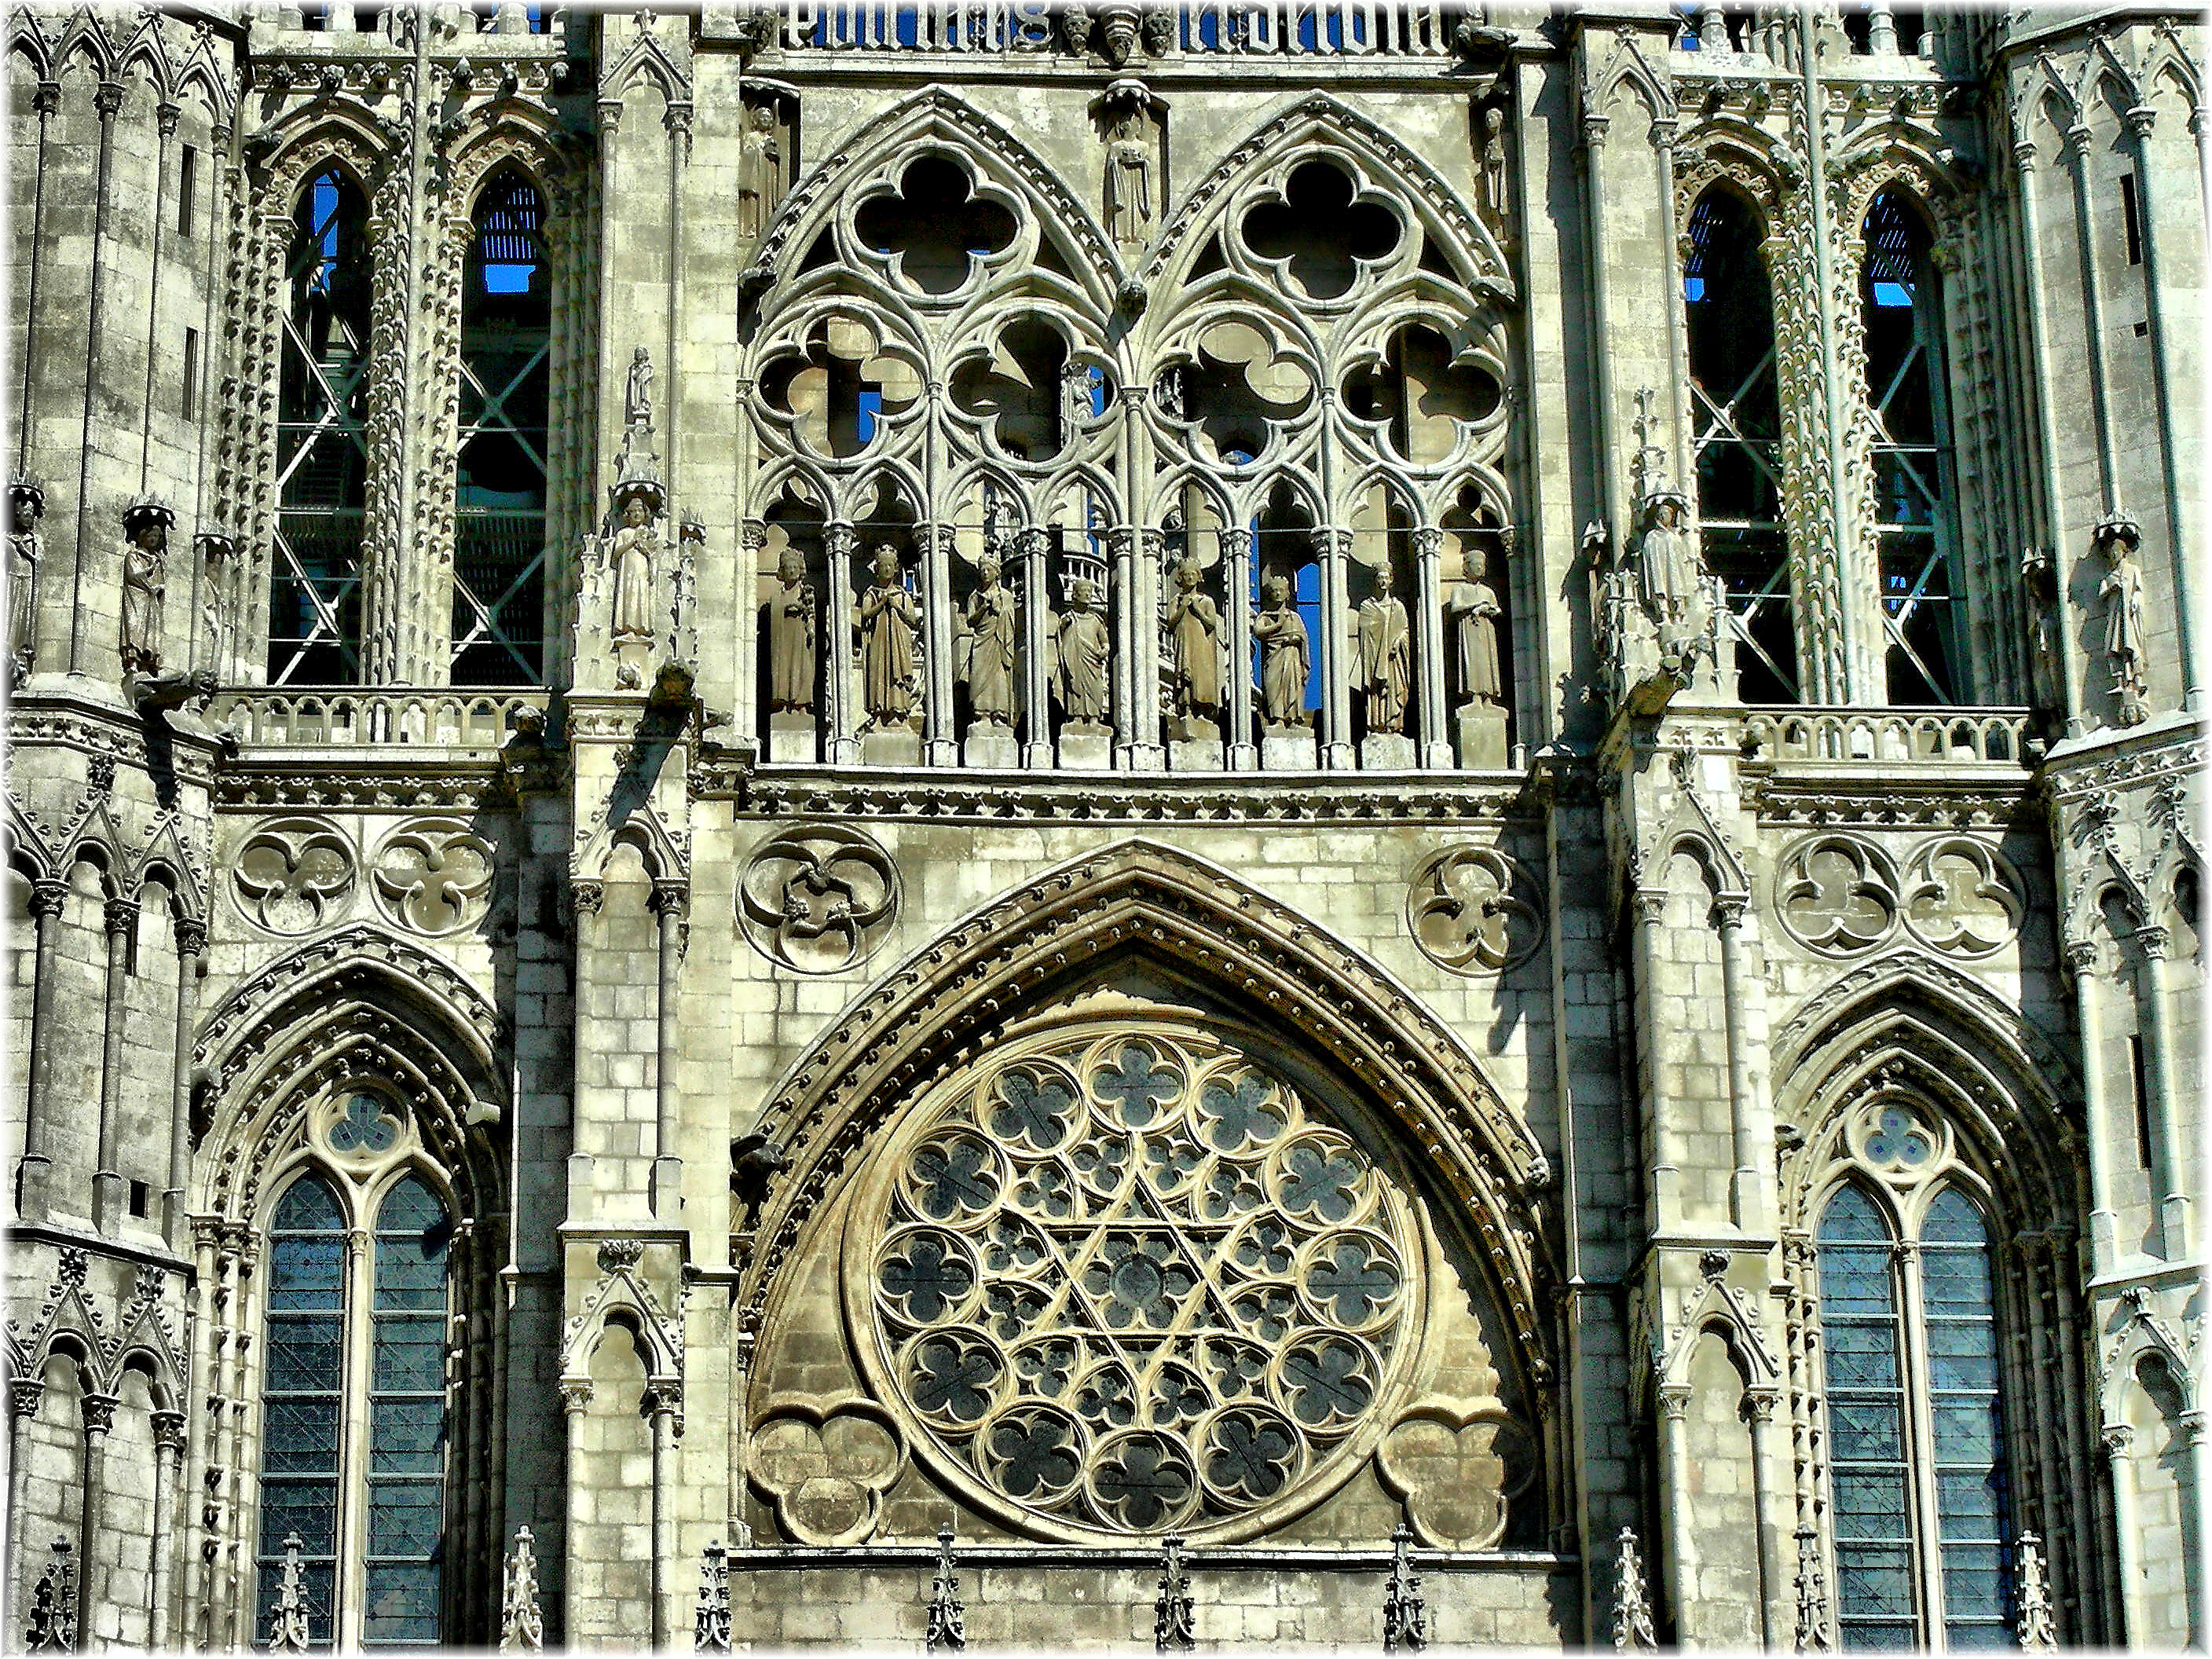
architecture, window, building, stone, europe, arch, landmark, facade, church, cathedral, place of worship, baptistery, spain, espagne, monastery, symmetry, edificio, arquitectura, europa, fachada, iglesia, catedral, synagogue, piedra, gotico, burgos, espanha, basilica, pedra, espana, igrexa, castillaleon, arquitecture, gothic architecture, catedraldeburgos, byzantine architecture